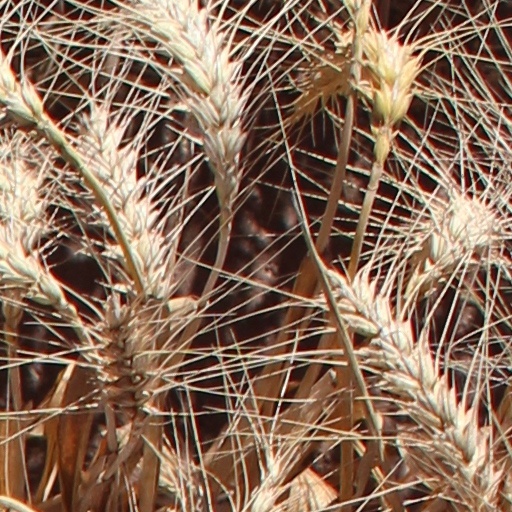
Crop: wheat